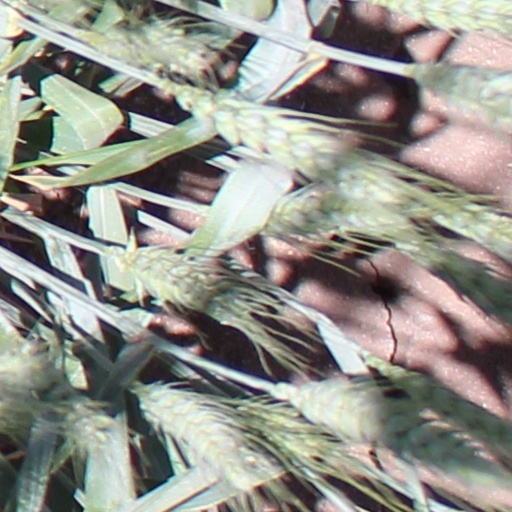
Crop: wheat